Léon Meyer

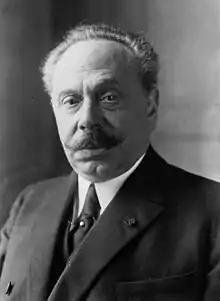
Meyer in 1924

Léon Meyer (11 September 1868 – 22 January 1948) was a French freight broker and Radical politician from the port city of Le Havre.